Savannah (actress)

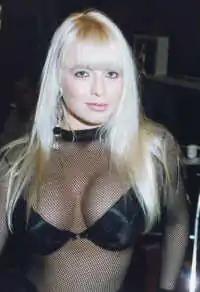
Savannah in 1993

Shannon Michelle Wilsey (October 9, 1970 – July 11, 1994), better known by her stage name Savannah, was an American pornographic film actress who starred in over 100 videos during her career. One of the most prominent adult industry models of her time, she achieved notoriety within her short (1990–1994) career due to her onscreen presence and personal life. In January 2002, "AVN" ranked her at #19 on its list of the top 50 porn stars of all time.